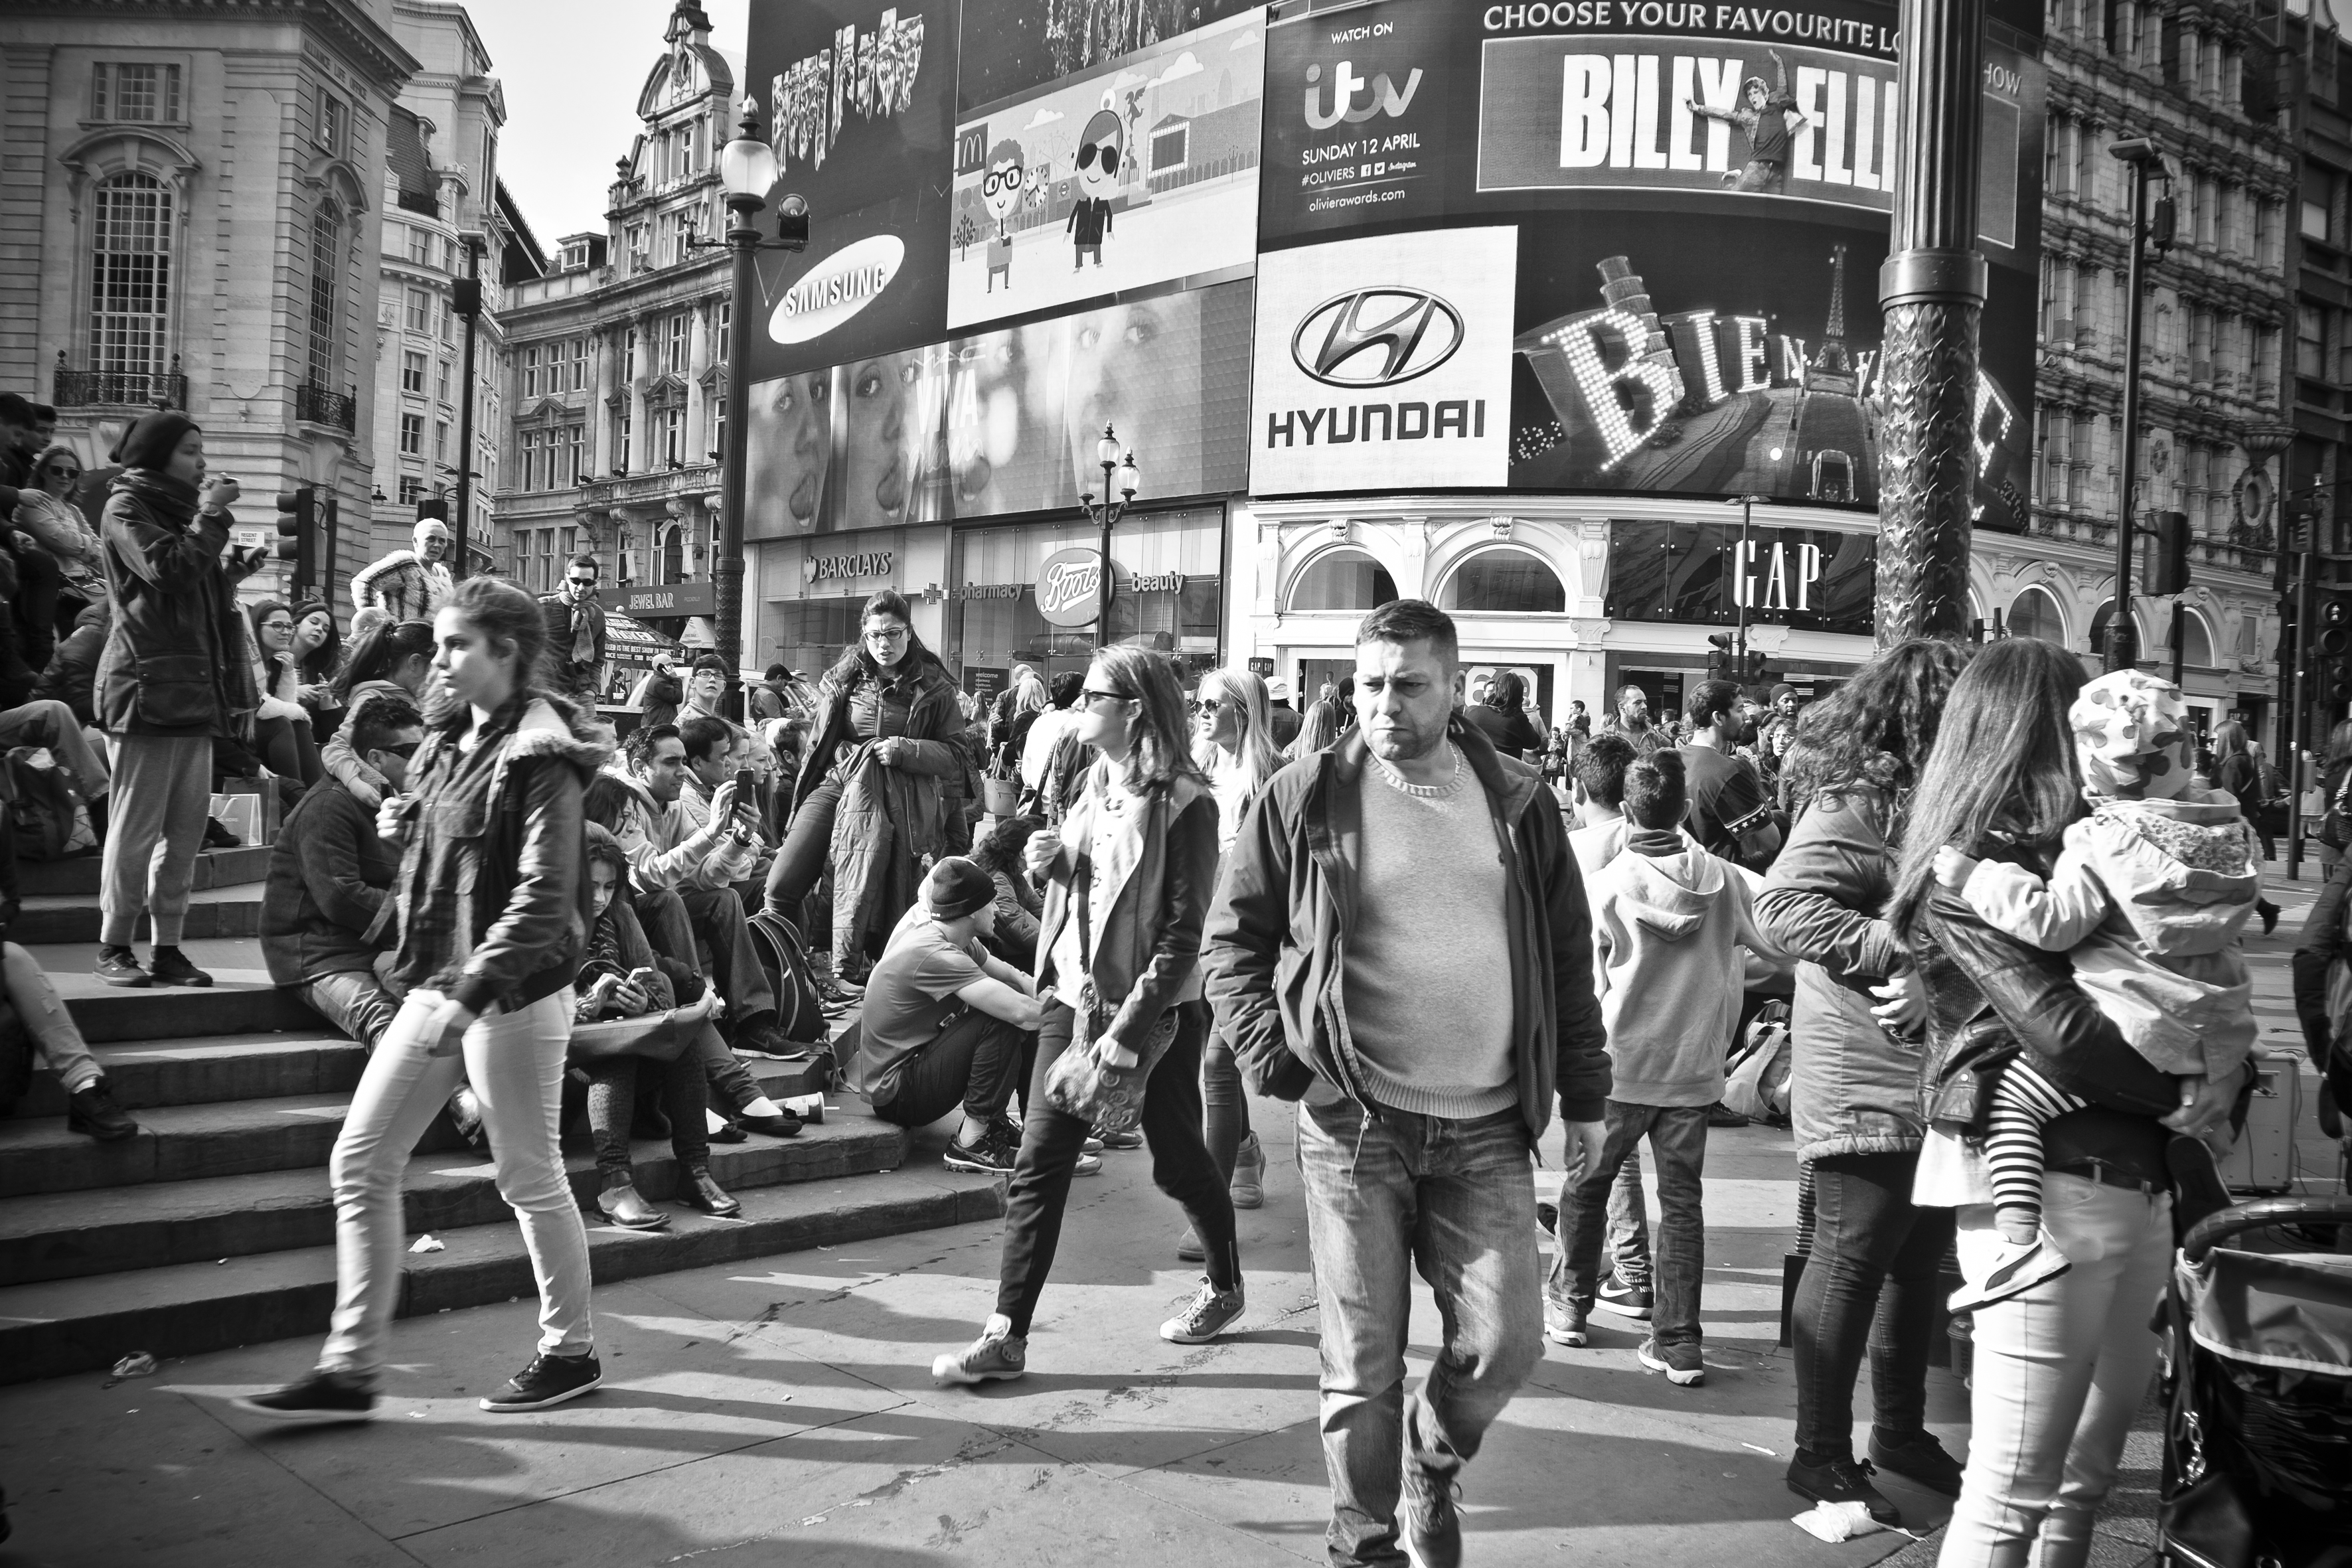
pedestrian, black and white, people, road, street, urban, crowd, travel, fujifilm, fashion, monochrome, uk, england, bw, blackandwhite, blackwhite, london, infrastructure, ngc, photograph, snapshot, noiretblanc, fuji, demonstration, fujixt1, fujix, urban area, monochrome photography